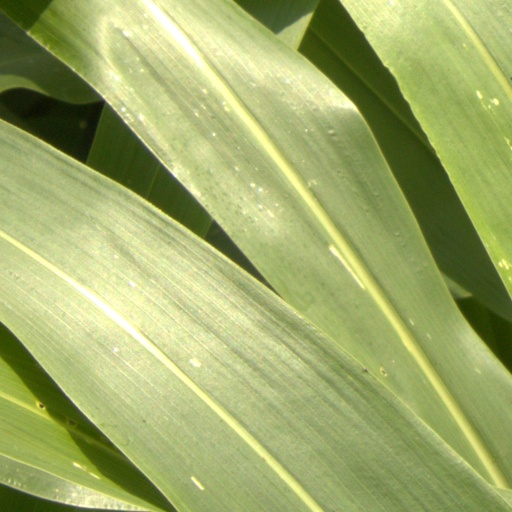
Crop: sorghum